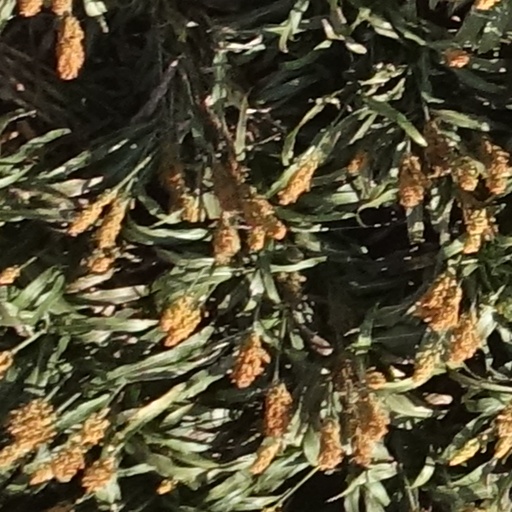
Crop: sorghum